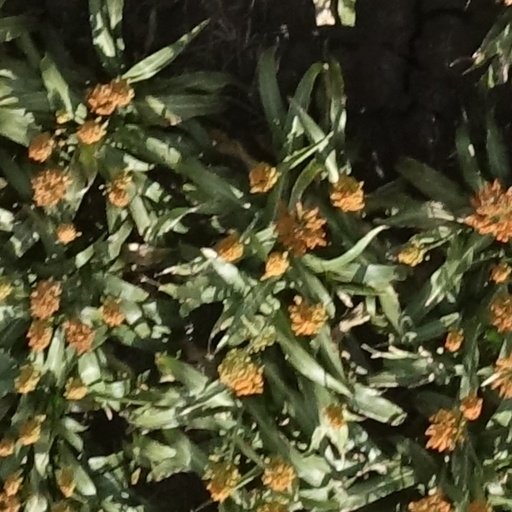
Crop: sorghum